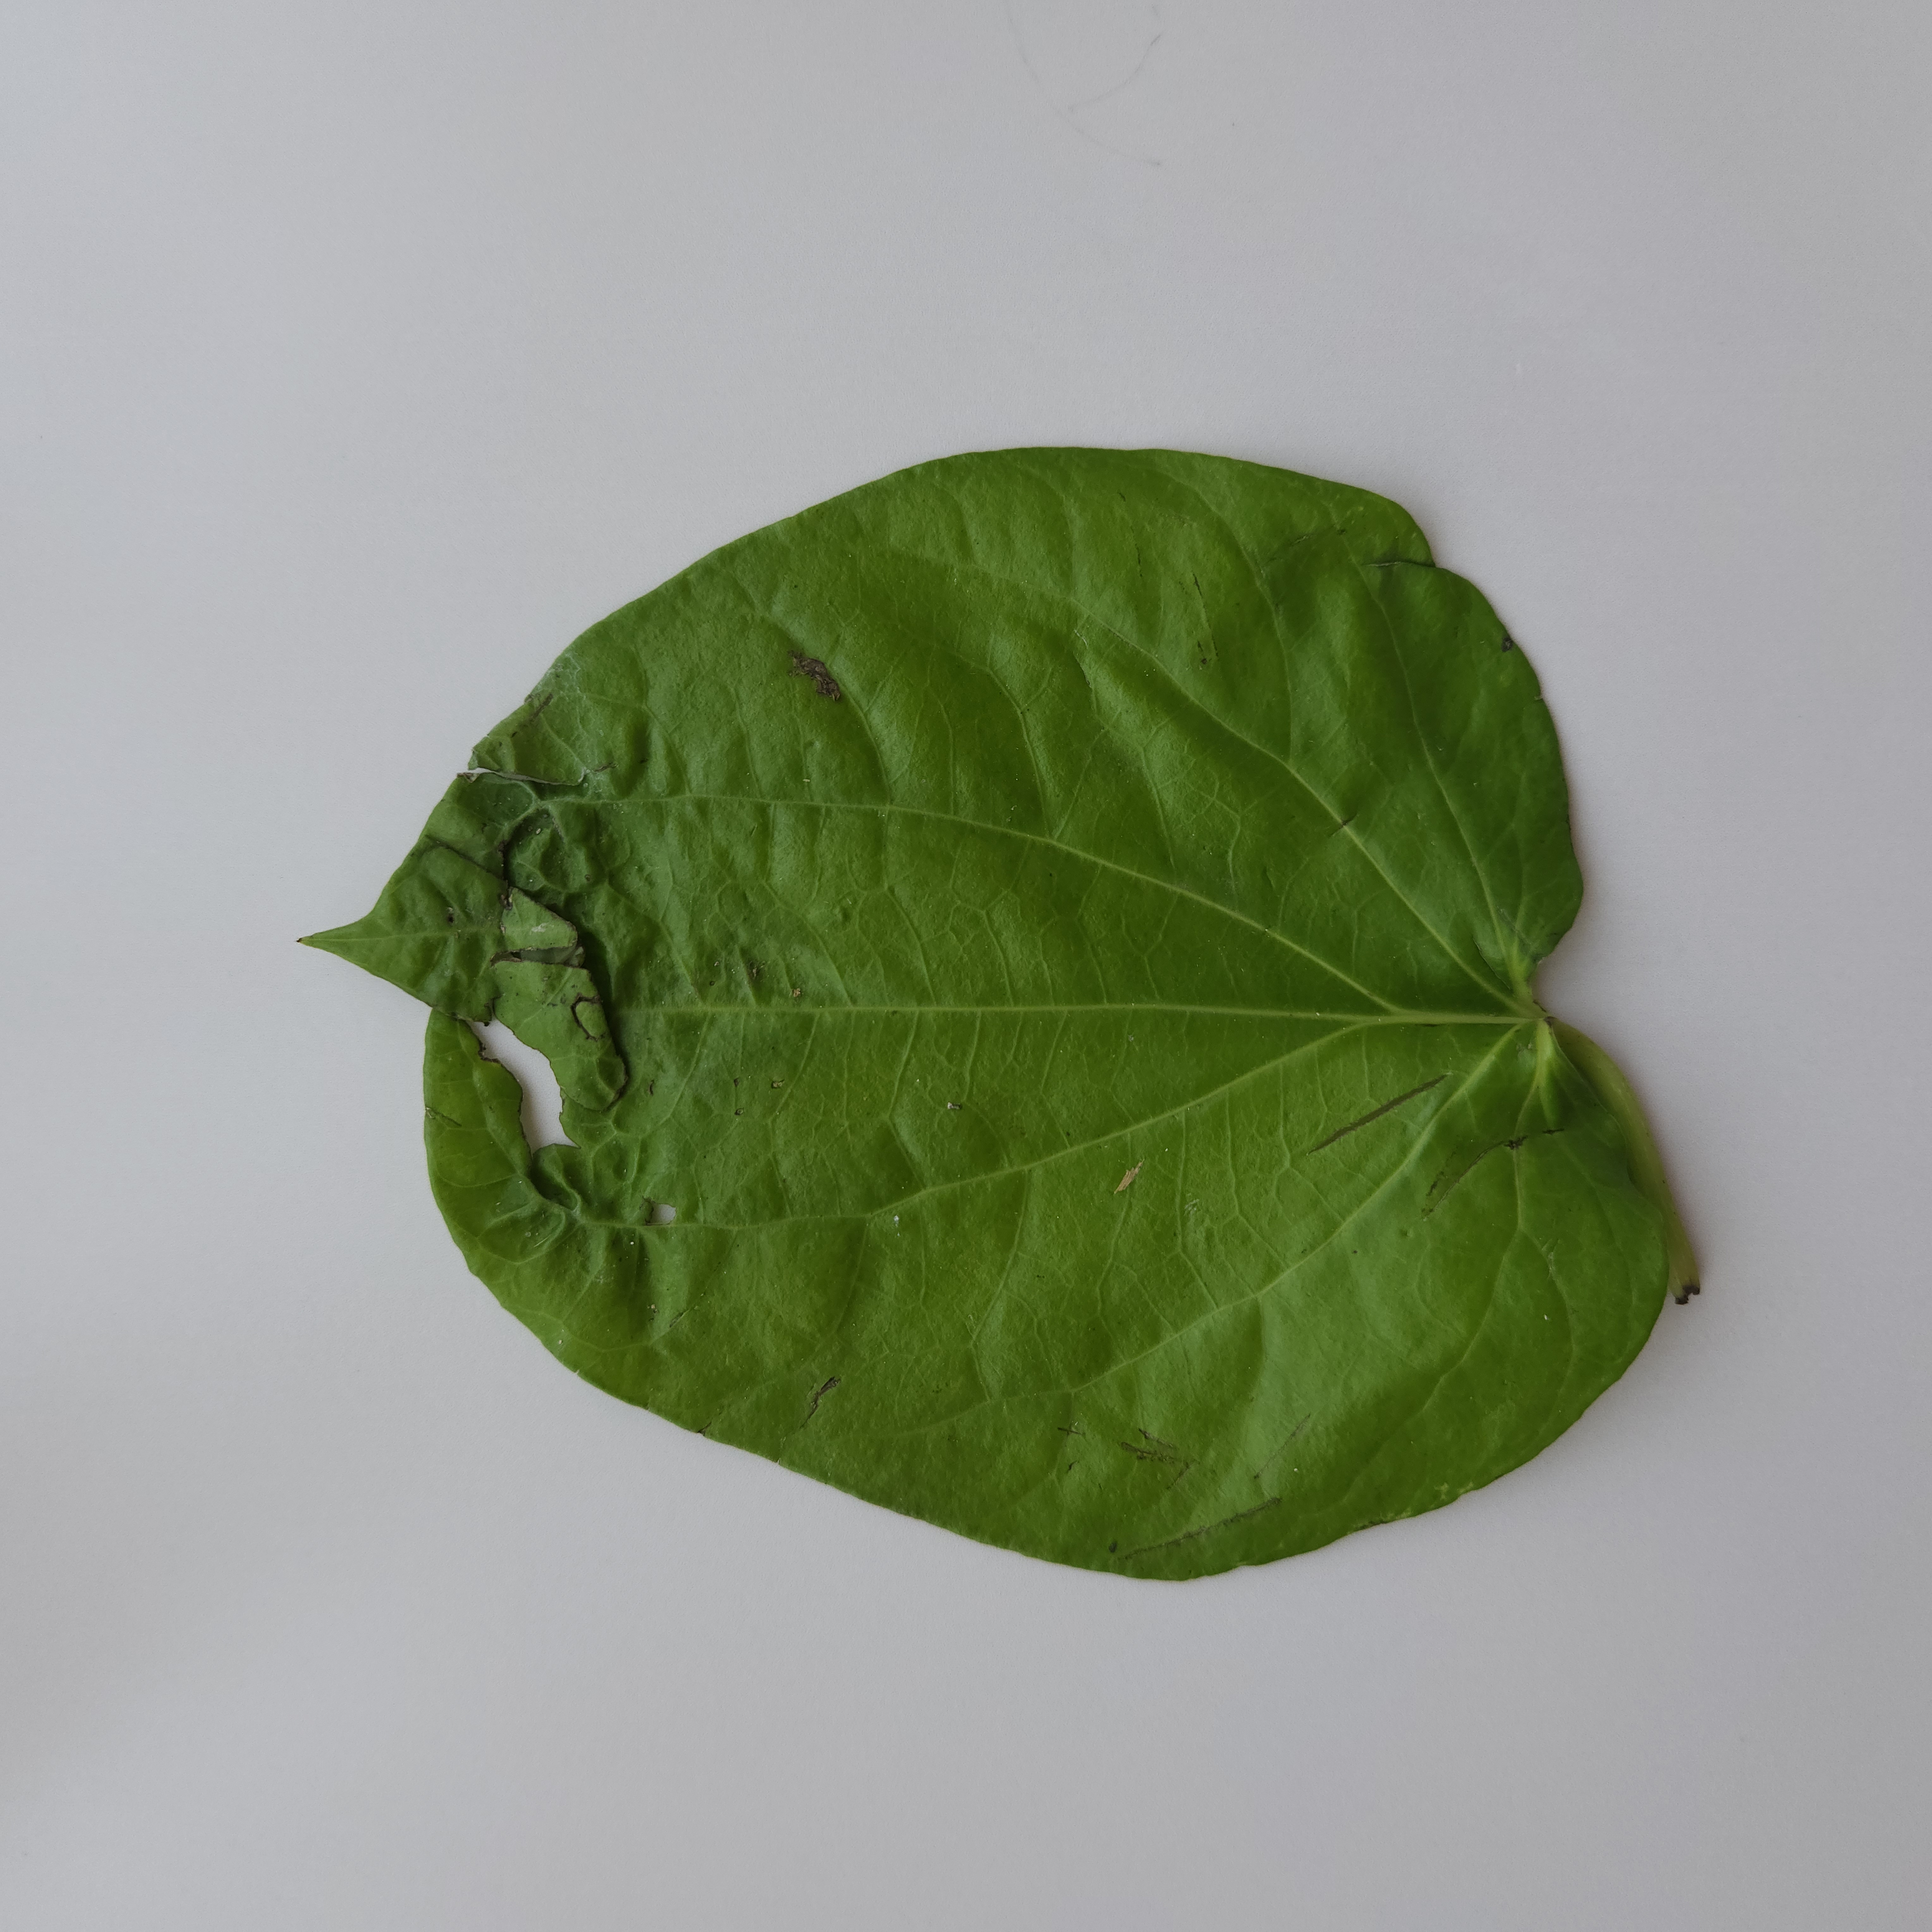
Label: Diseased